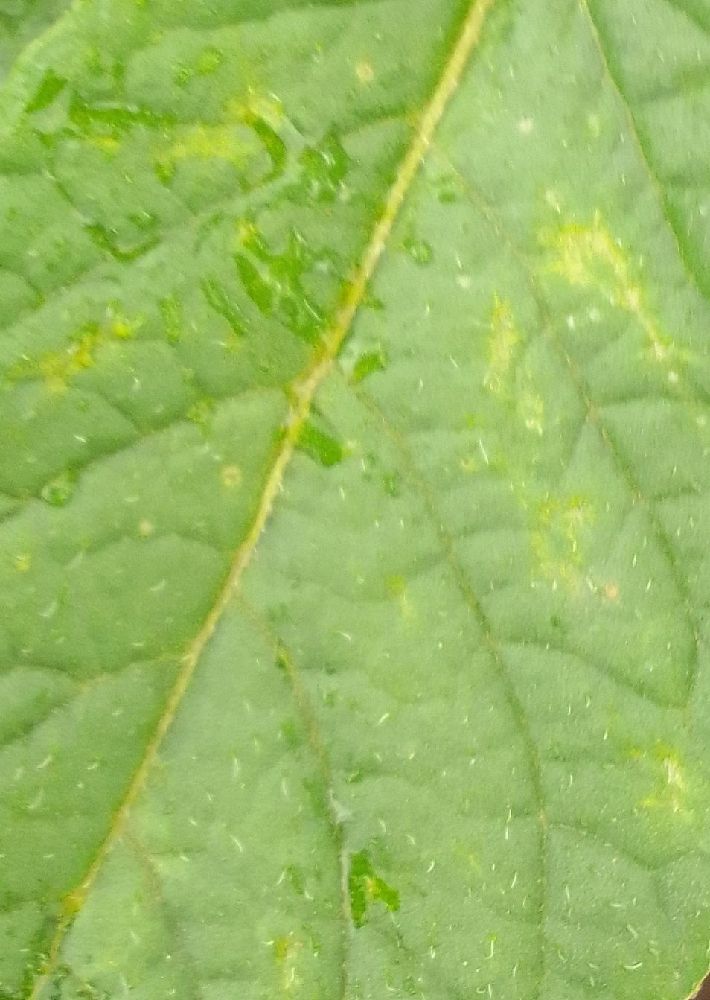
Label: Healthy